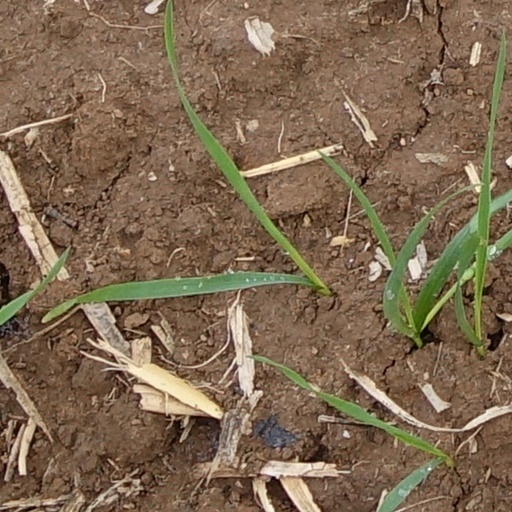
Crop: wheat